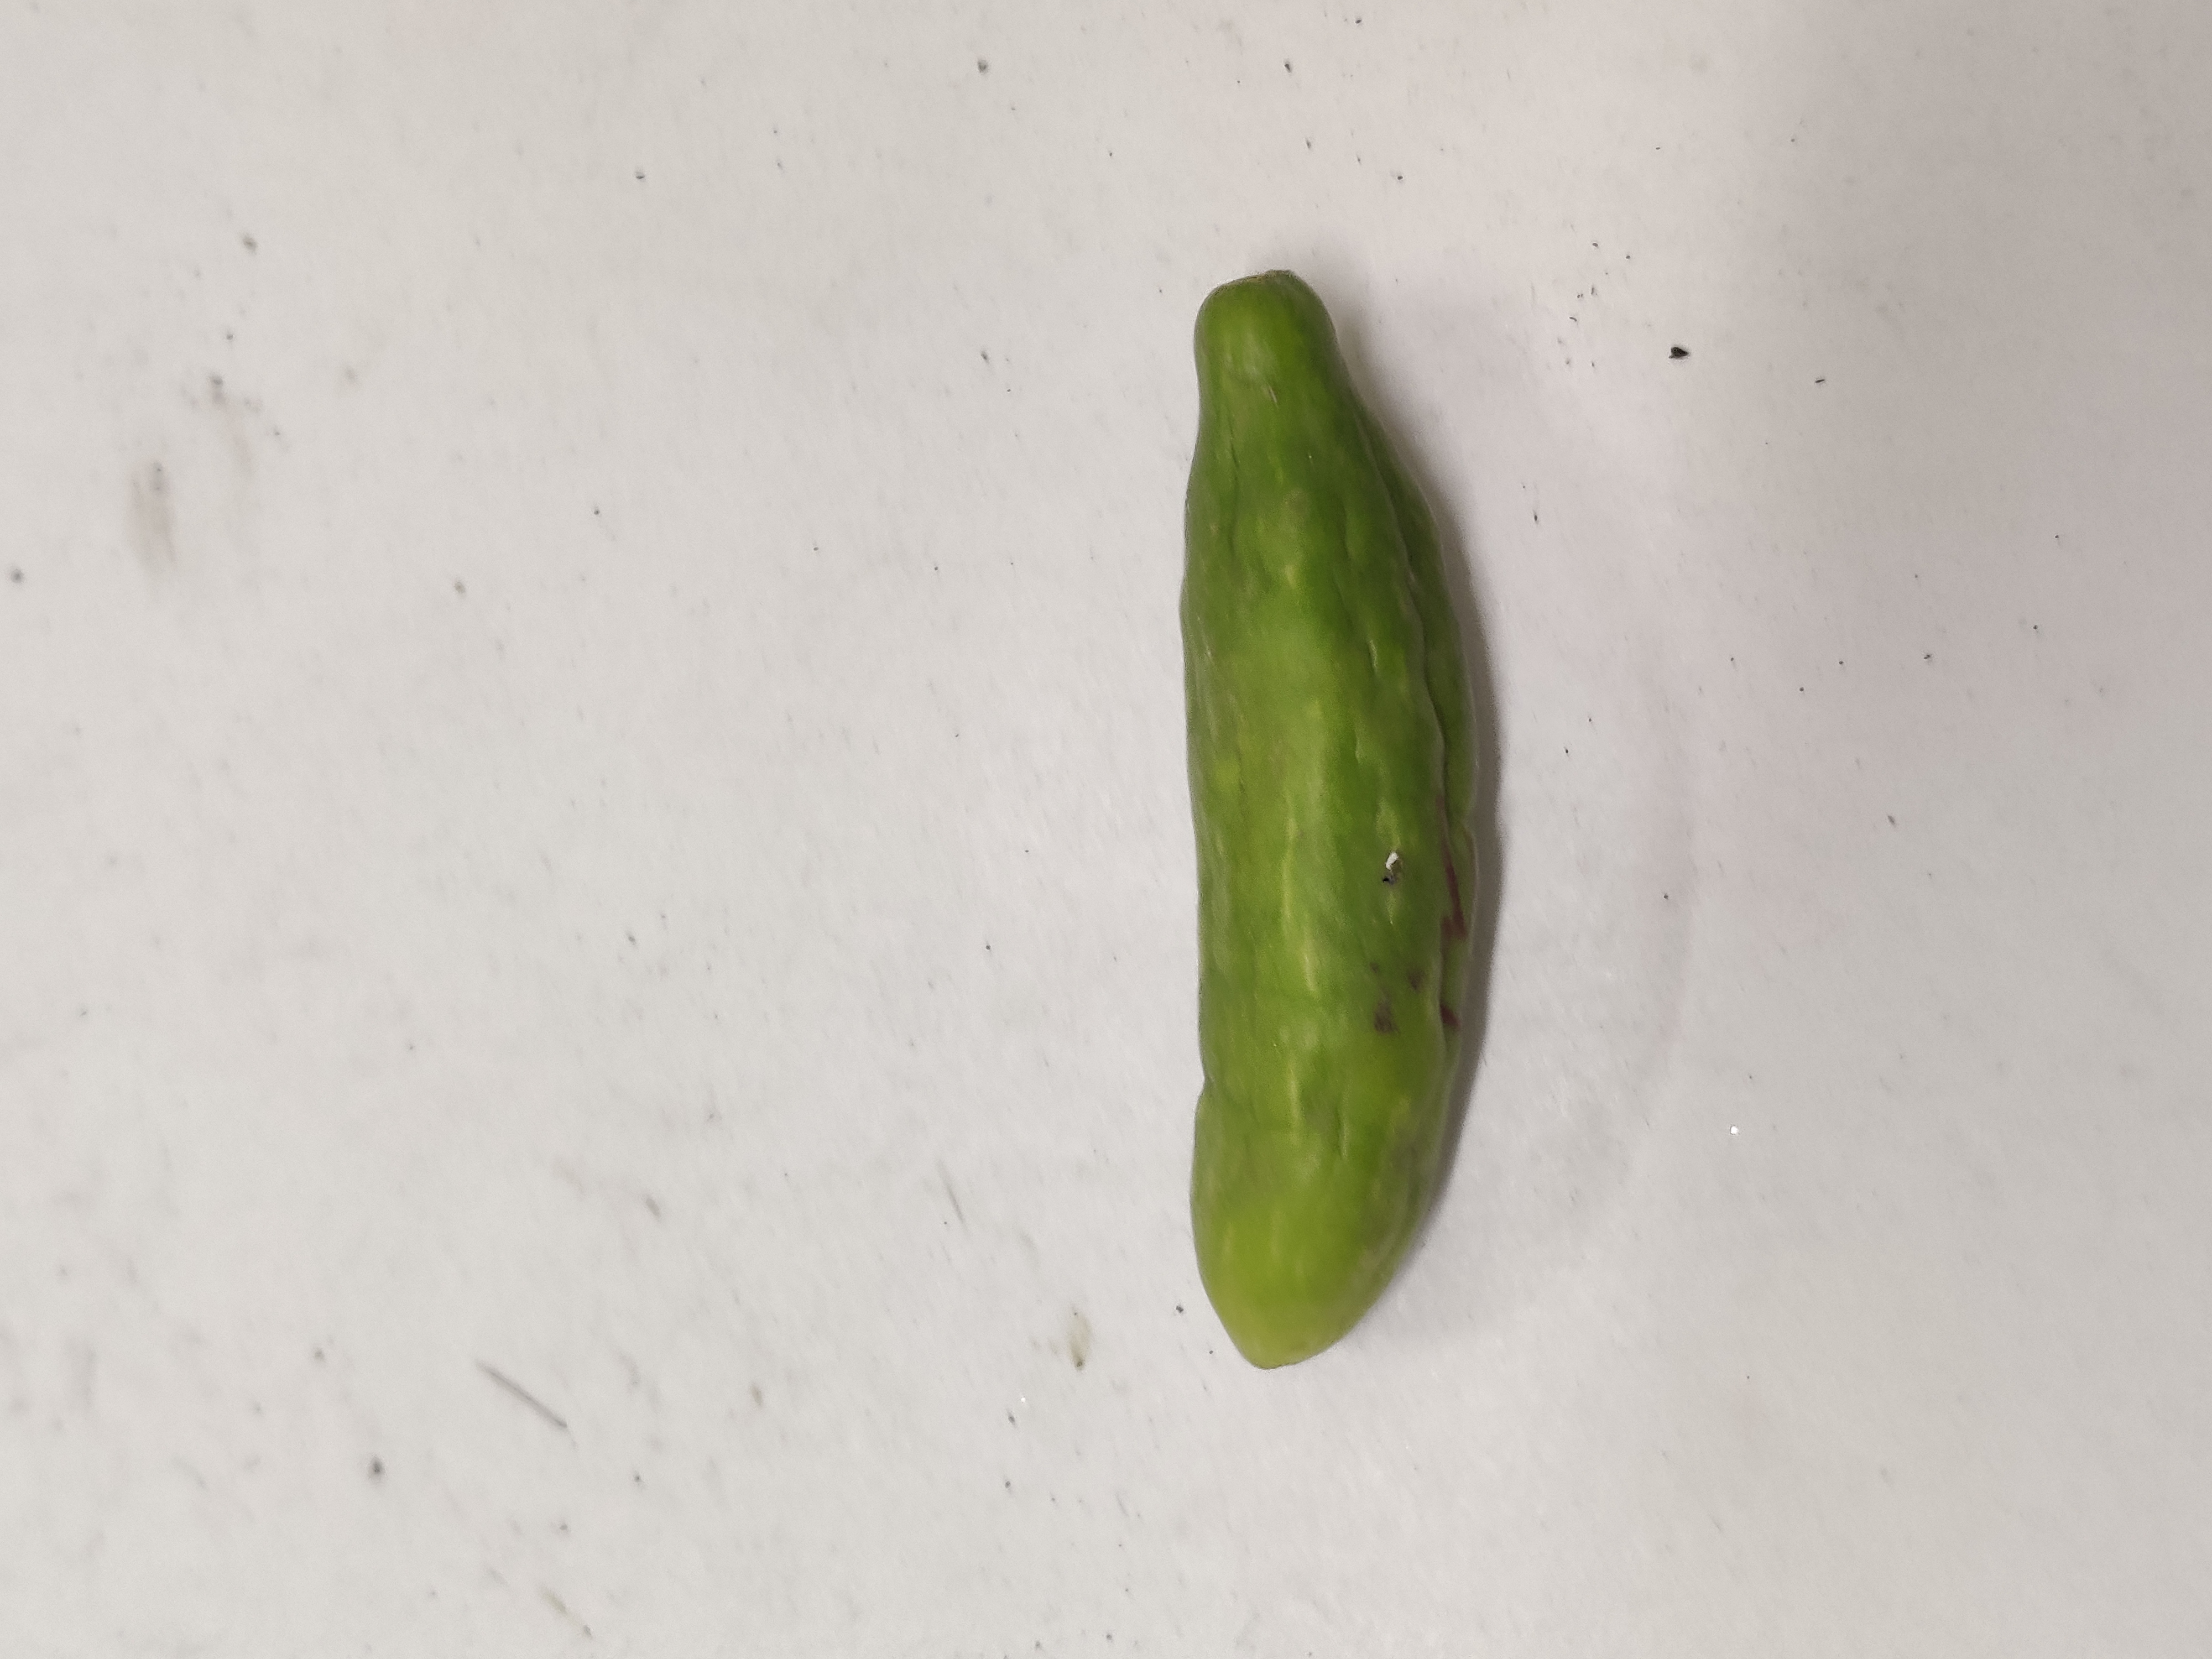
Crop: Ivy Gourd
Condition: Severely Damaged